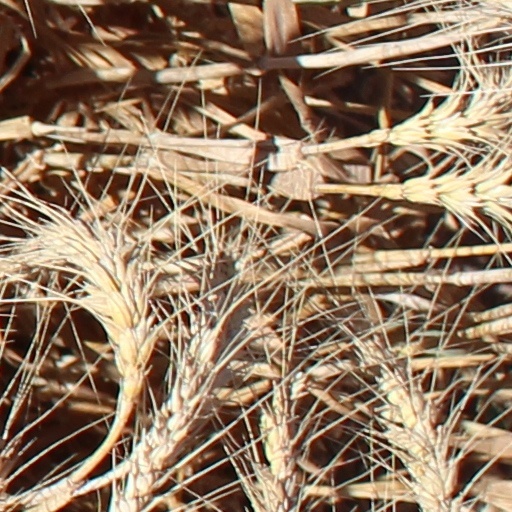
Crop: wheat